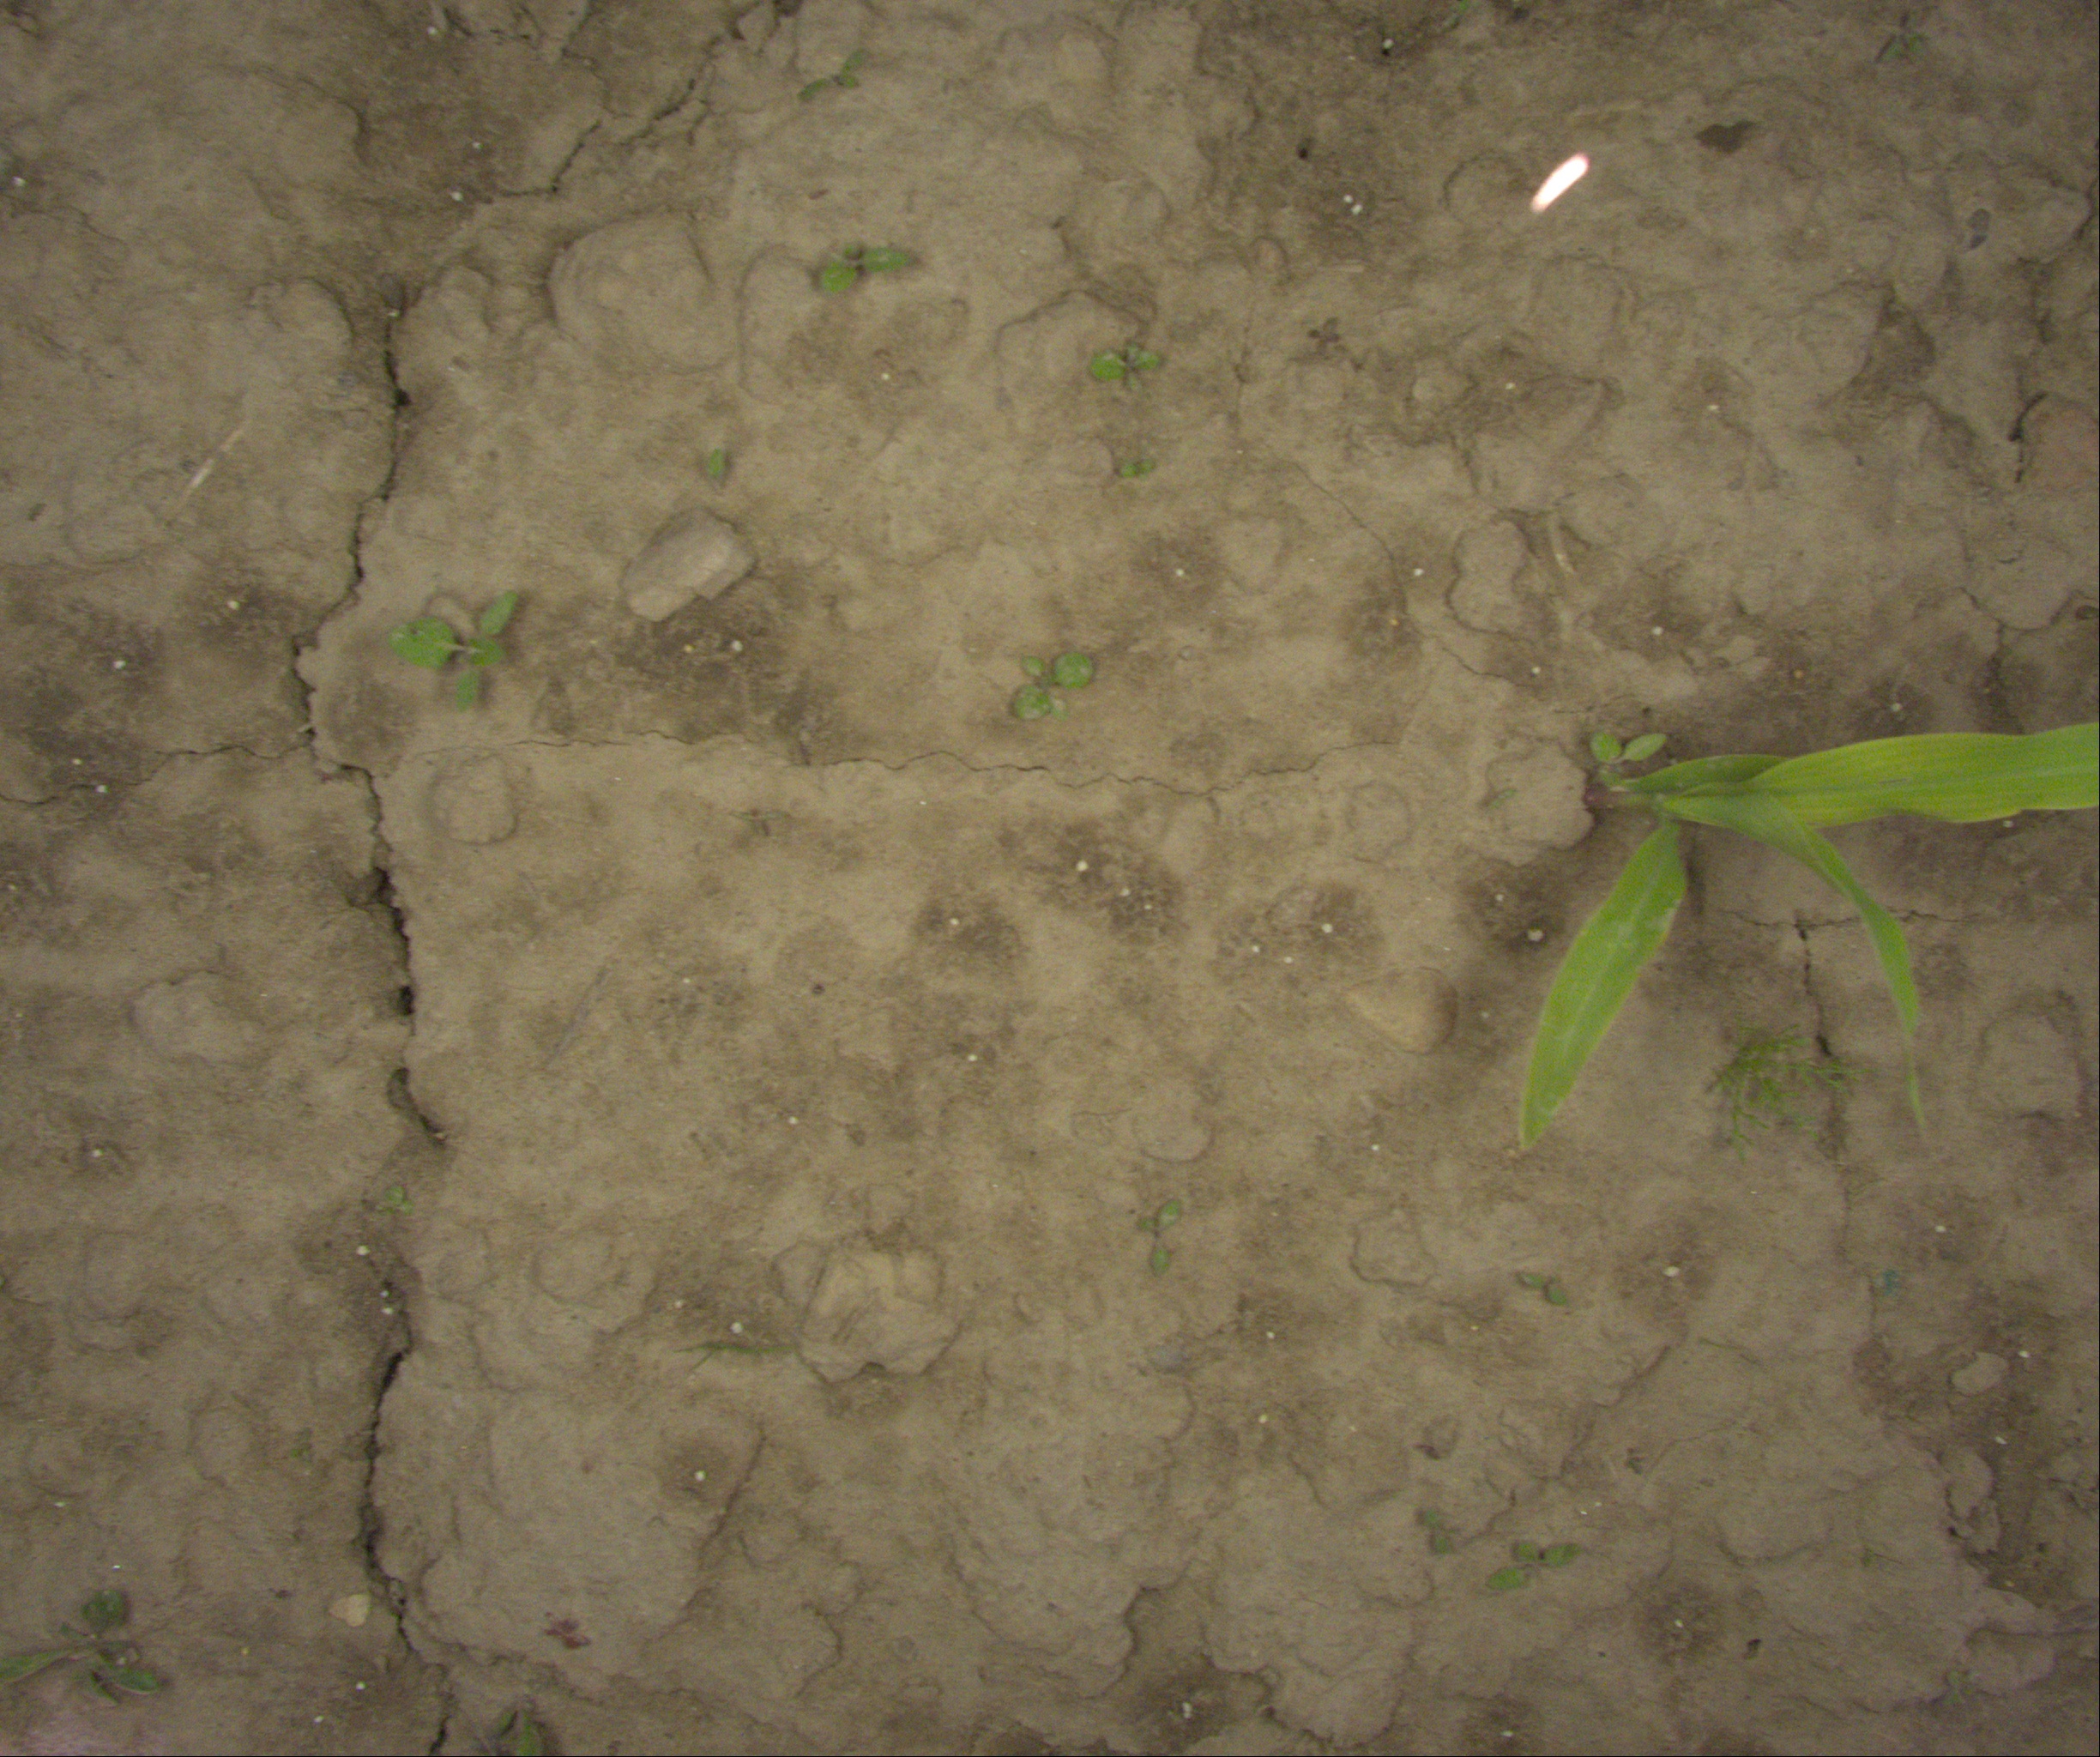
Crop: maize
Objects: maize, stem_maize